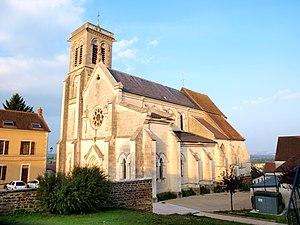
Église Saint-Serge de Pourrain (Yonne, France)